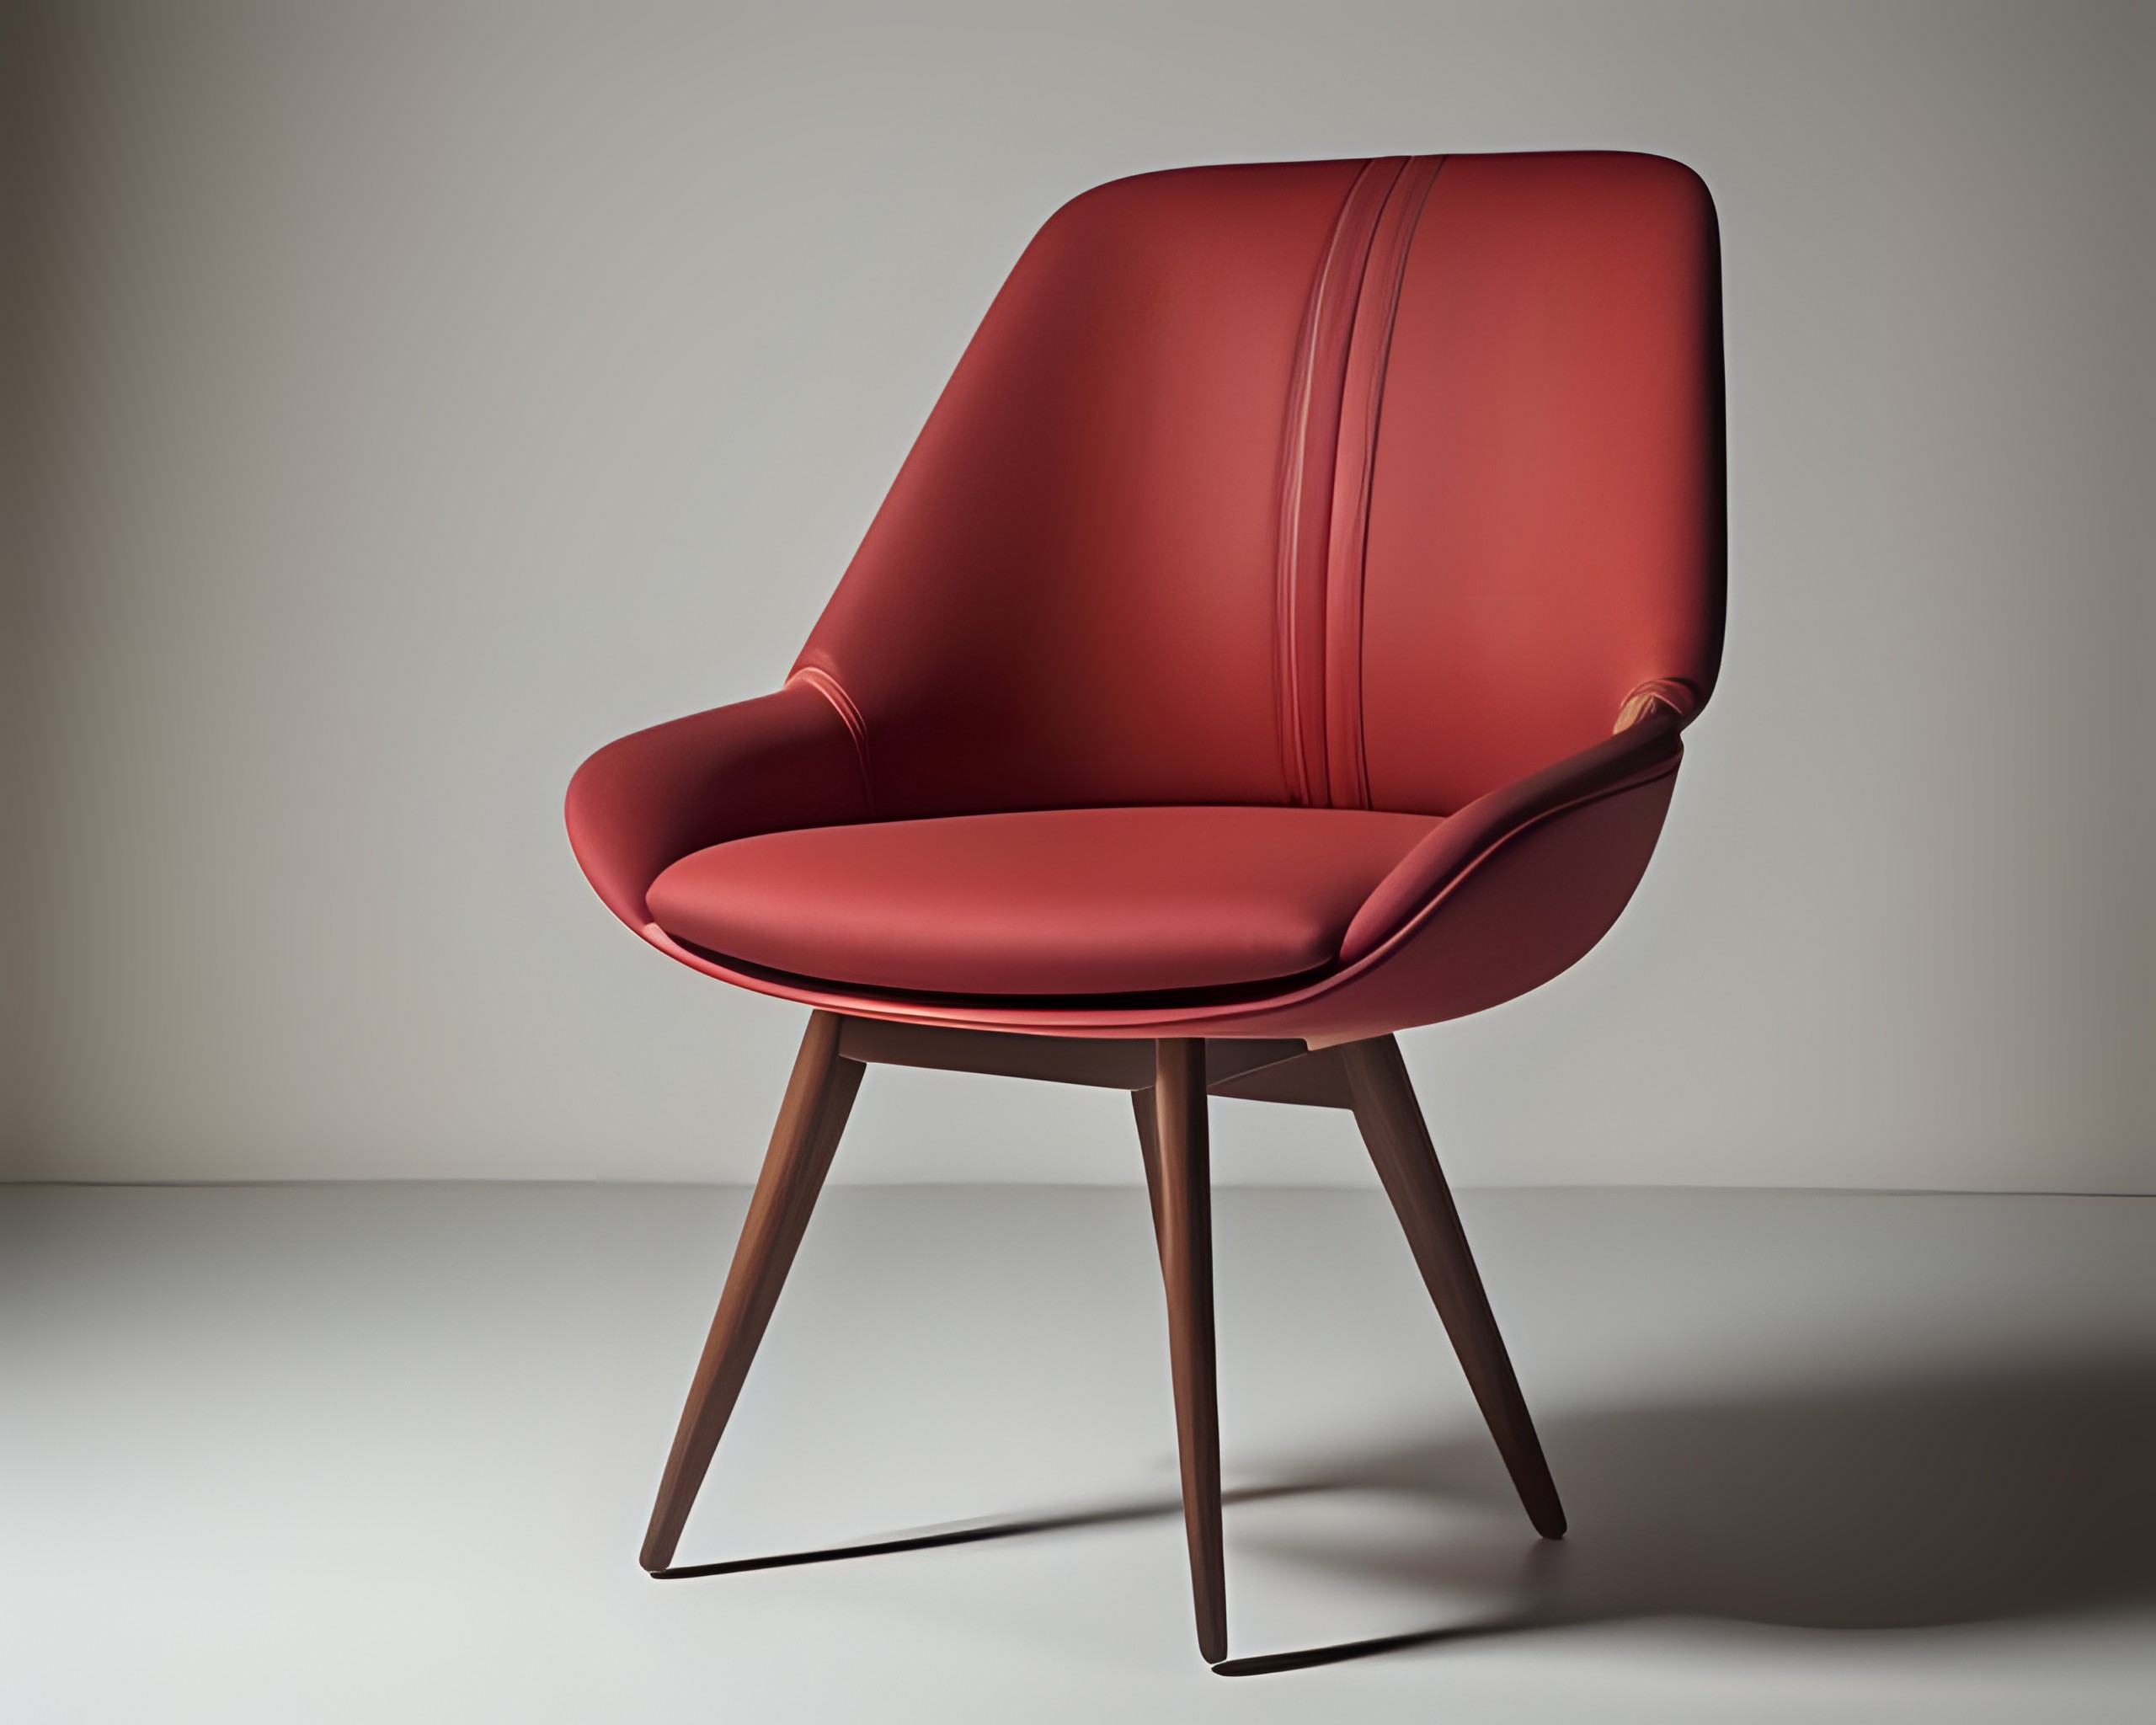
chair, comfort, wood, armrest, Tints and shades, hardwood, flooring, rectangle, magenta, peach, plastic, auto part, club chair, carmine, pattern, plywood, still life photography, outdoor furniture, room